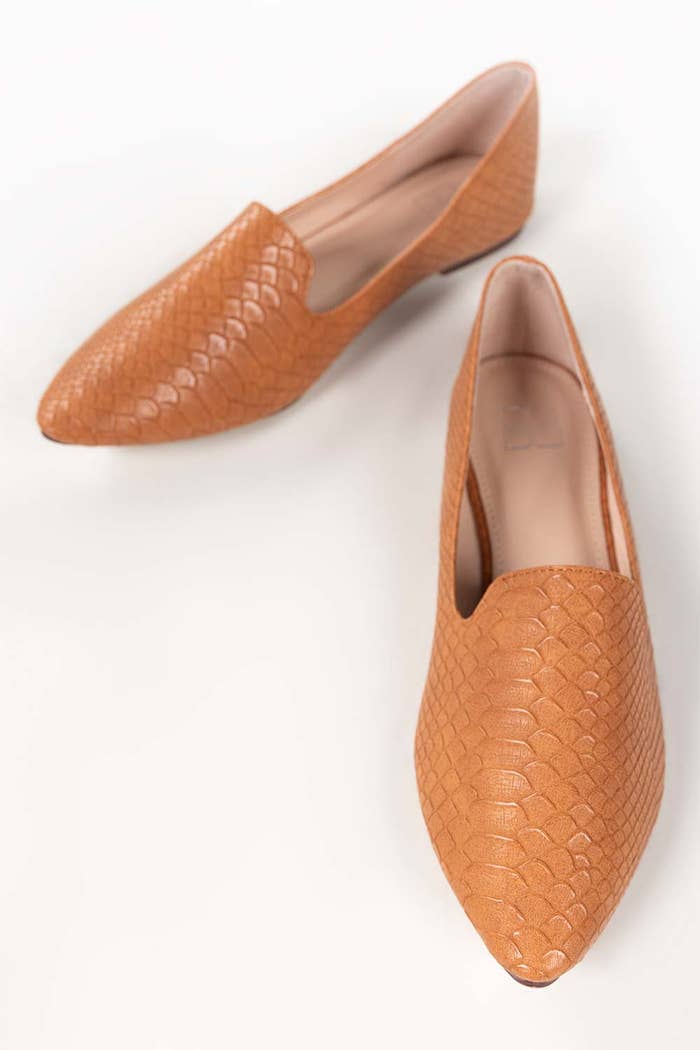
tan leather lucy flat